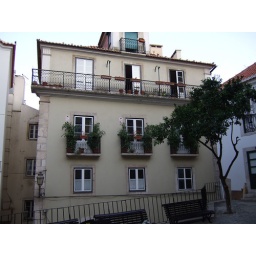
A lot of houses in Alfama are reconstructed and look shiny and new.